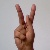
The image shows a hand gesture representing the letter 'K' in Indian Sign Language.